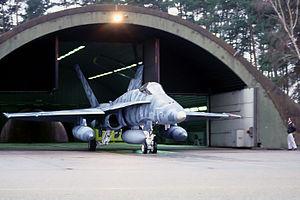
La 1ʳᵉ Division aérienne du Canada ou 1 DAC fait partie de l'Aviation royale canadienne et est responsable, depuis sa création sous ce nom en 1997, des opérations aériennes des Forces armées canadiennes. Elle est également responsable de la région canadienne du Commandement de la défense aérospatiale de l'Amérique du Nord.
L'aéroport de Karlsruhe Baden-Baden, aussi nommé Baden-Airpark, est un aéroport commercial situé à l'ouest de Baden-Baden dans le Bade-Wurtemberg et au nord de Strasbourg, côté allemand.
Le 439ᵉ escadron de soutien au combat est une unité de l'Aviation royale du Canada basée à la base des Forces canadiennes Bagotville, au Québec. L'escadron, équipé de trois hélicoptères CH-146 Griffons, fournit un soutien héliporté aux opérations de la base et inclut une escadrille de recherche et sauvetage.